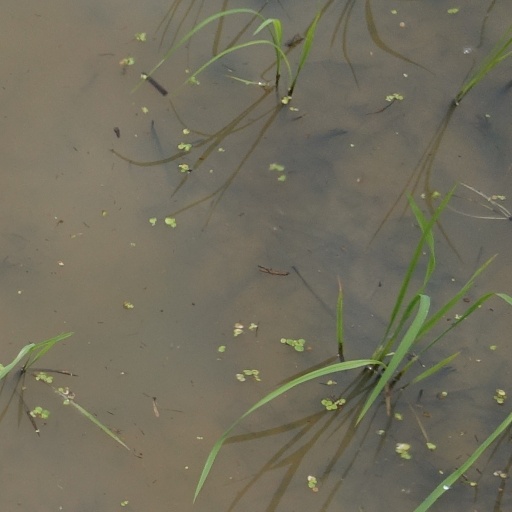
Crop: rice